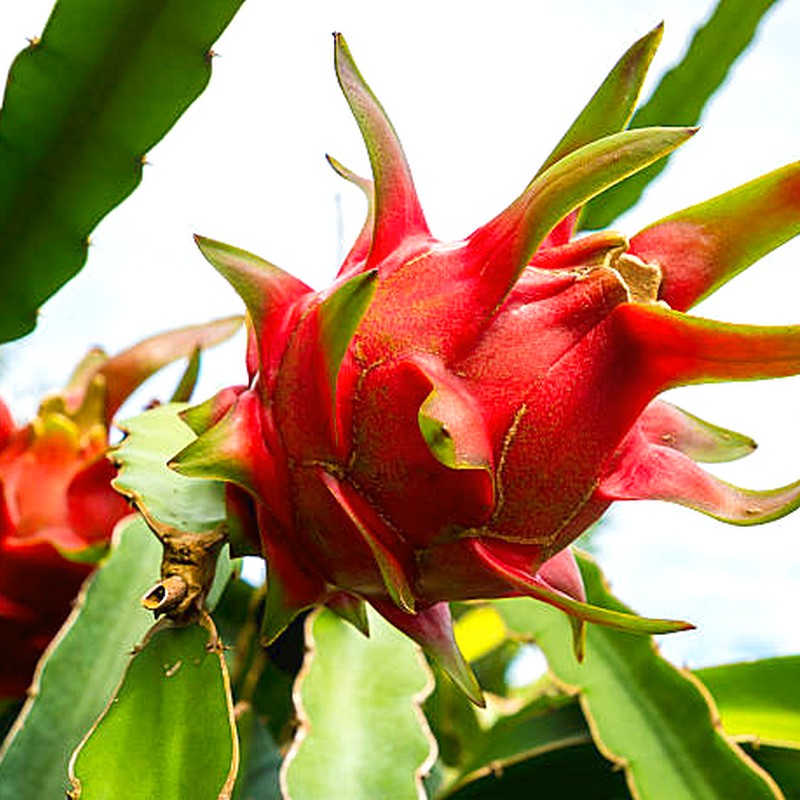
Label: Mature Dragon Fruit